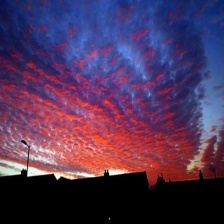
Cloud type: Stratocumulus